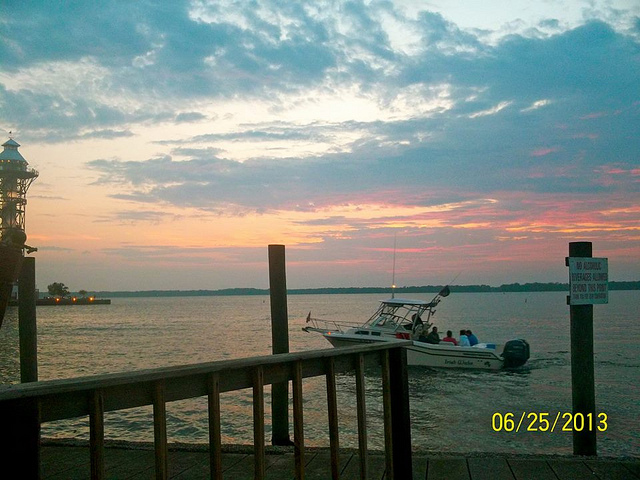
A small passenger boat approaches the docks at sunset.

A small motor boat approaching a wooden dock

A speed boat loaded with people is cruising near the docks.

A water area with a small boat in the water and a red and colored sky.